Airbus A220

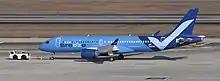
The A220 family has a dispatch reliability of over 99%, supporting the operational reliability of its main operators such as Breeze Airways.

Commonality between both variants of the A220 family is over 99%. To support higher loads, the A220-300's wing and centre wing box are structurally reinforced, as is the centre fuselage, which is longer than the -100 variant, and the main landing gear. Extensive use of aluminium–lithium in the fuselage, and carbon composite in wings, empennage, rear fuselage section, and engine nacelles reduces weight and increases corrosion resistance, resulting in better maintainability. The overall airframe consists of 70% advanced lightweight materials, comprising 46% composite materials and 24% aluminium–lithium. The aircraft features a low drag nose and tailcone design, minimum fuselage wetted area and optimised wing aerodynamics.